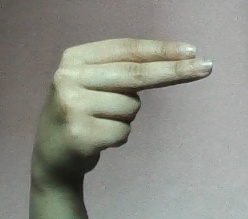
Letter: ain